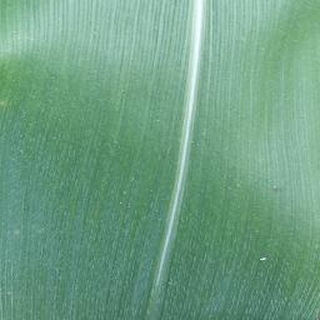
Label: healthy_corn